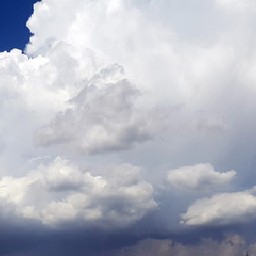
Cloud type: Nimbostratus (Ns)